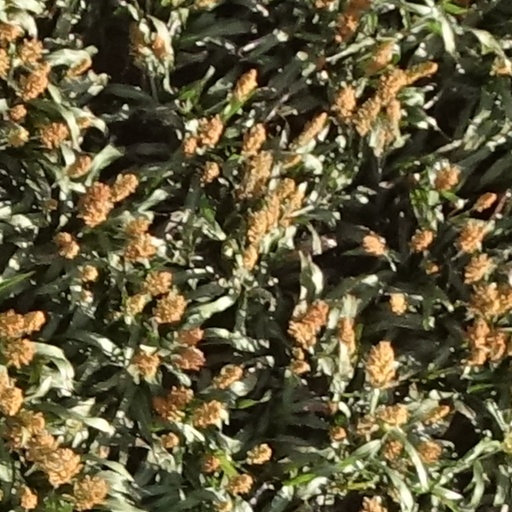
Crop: sorghum